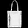
Label: Bag